Sleep and memory

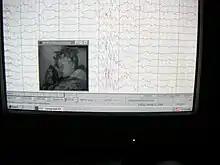
EEG record of brain activity and wave patterns from a sleeping boy.

Sleep progresses in a cycle which consists of five stages. Four of these stages are collectively referred to as "non-rapid eye movement" (NREM) sleep whereas the last cycle is a rapid eye movement period. A cycle takes approximately 90–110 minutes to complete. Wakefulness is found through an electroencephalogram (EEG) which is measured and characterized by "beta waves", the highest in frequency but lowest in amplitude, and tend to move inconsistently due to the vast amount of stimuli a person encounters while awake.